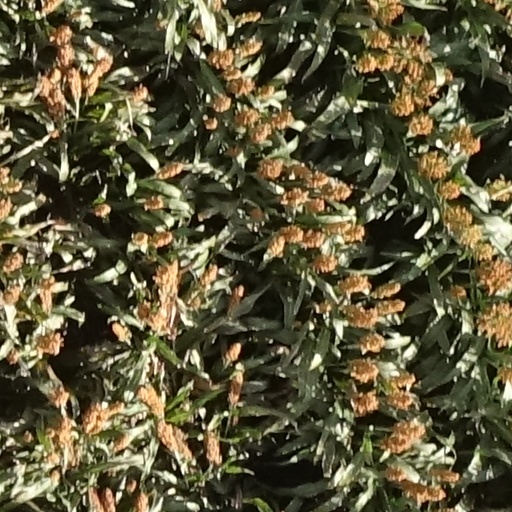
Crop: sorghum